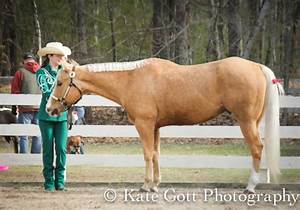
Label: horse